Cephalozoa

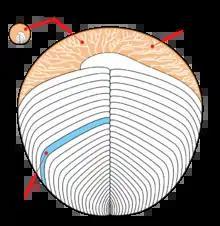
"Yorgia waggoneri" organization diagram.

Unlike the other classes of proarticulates, the segmentation of the body is not complete and shows a "head" with fine distribution channels. Some species of the Yorgiidae family also show some asymmetry.